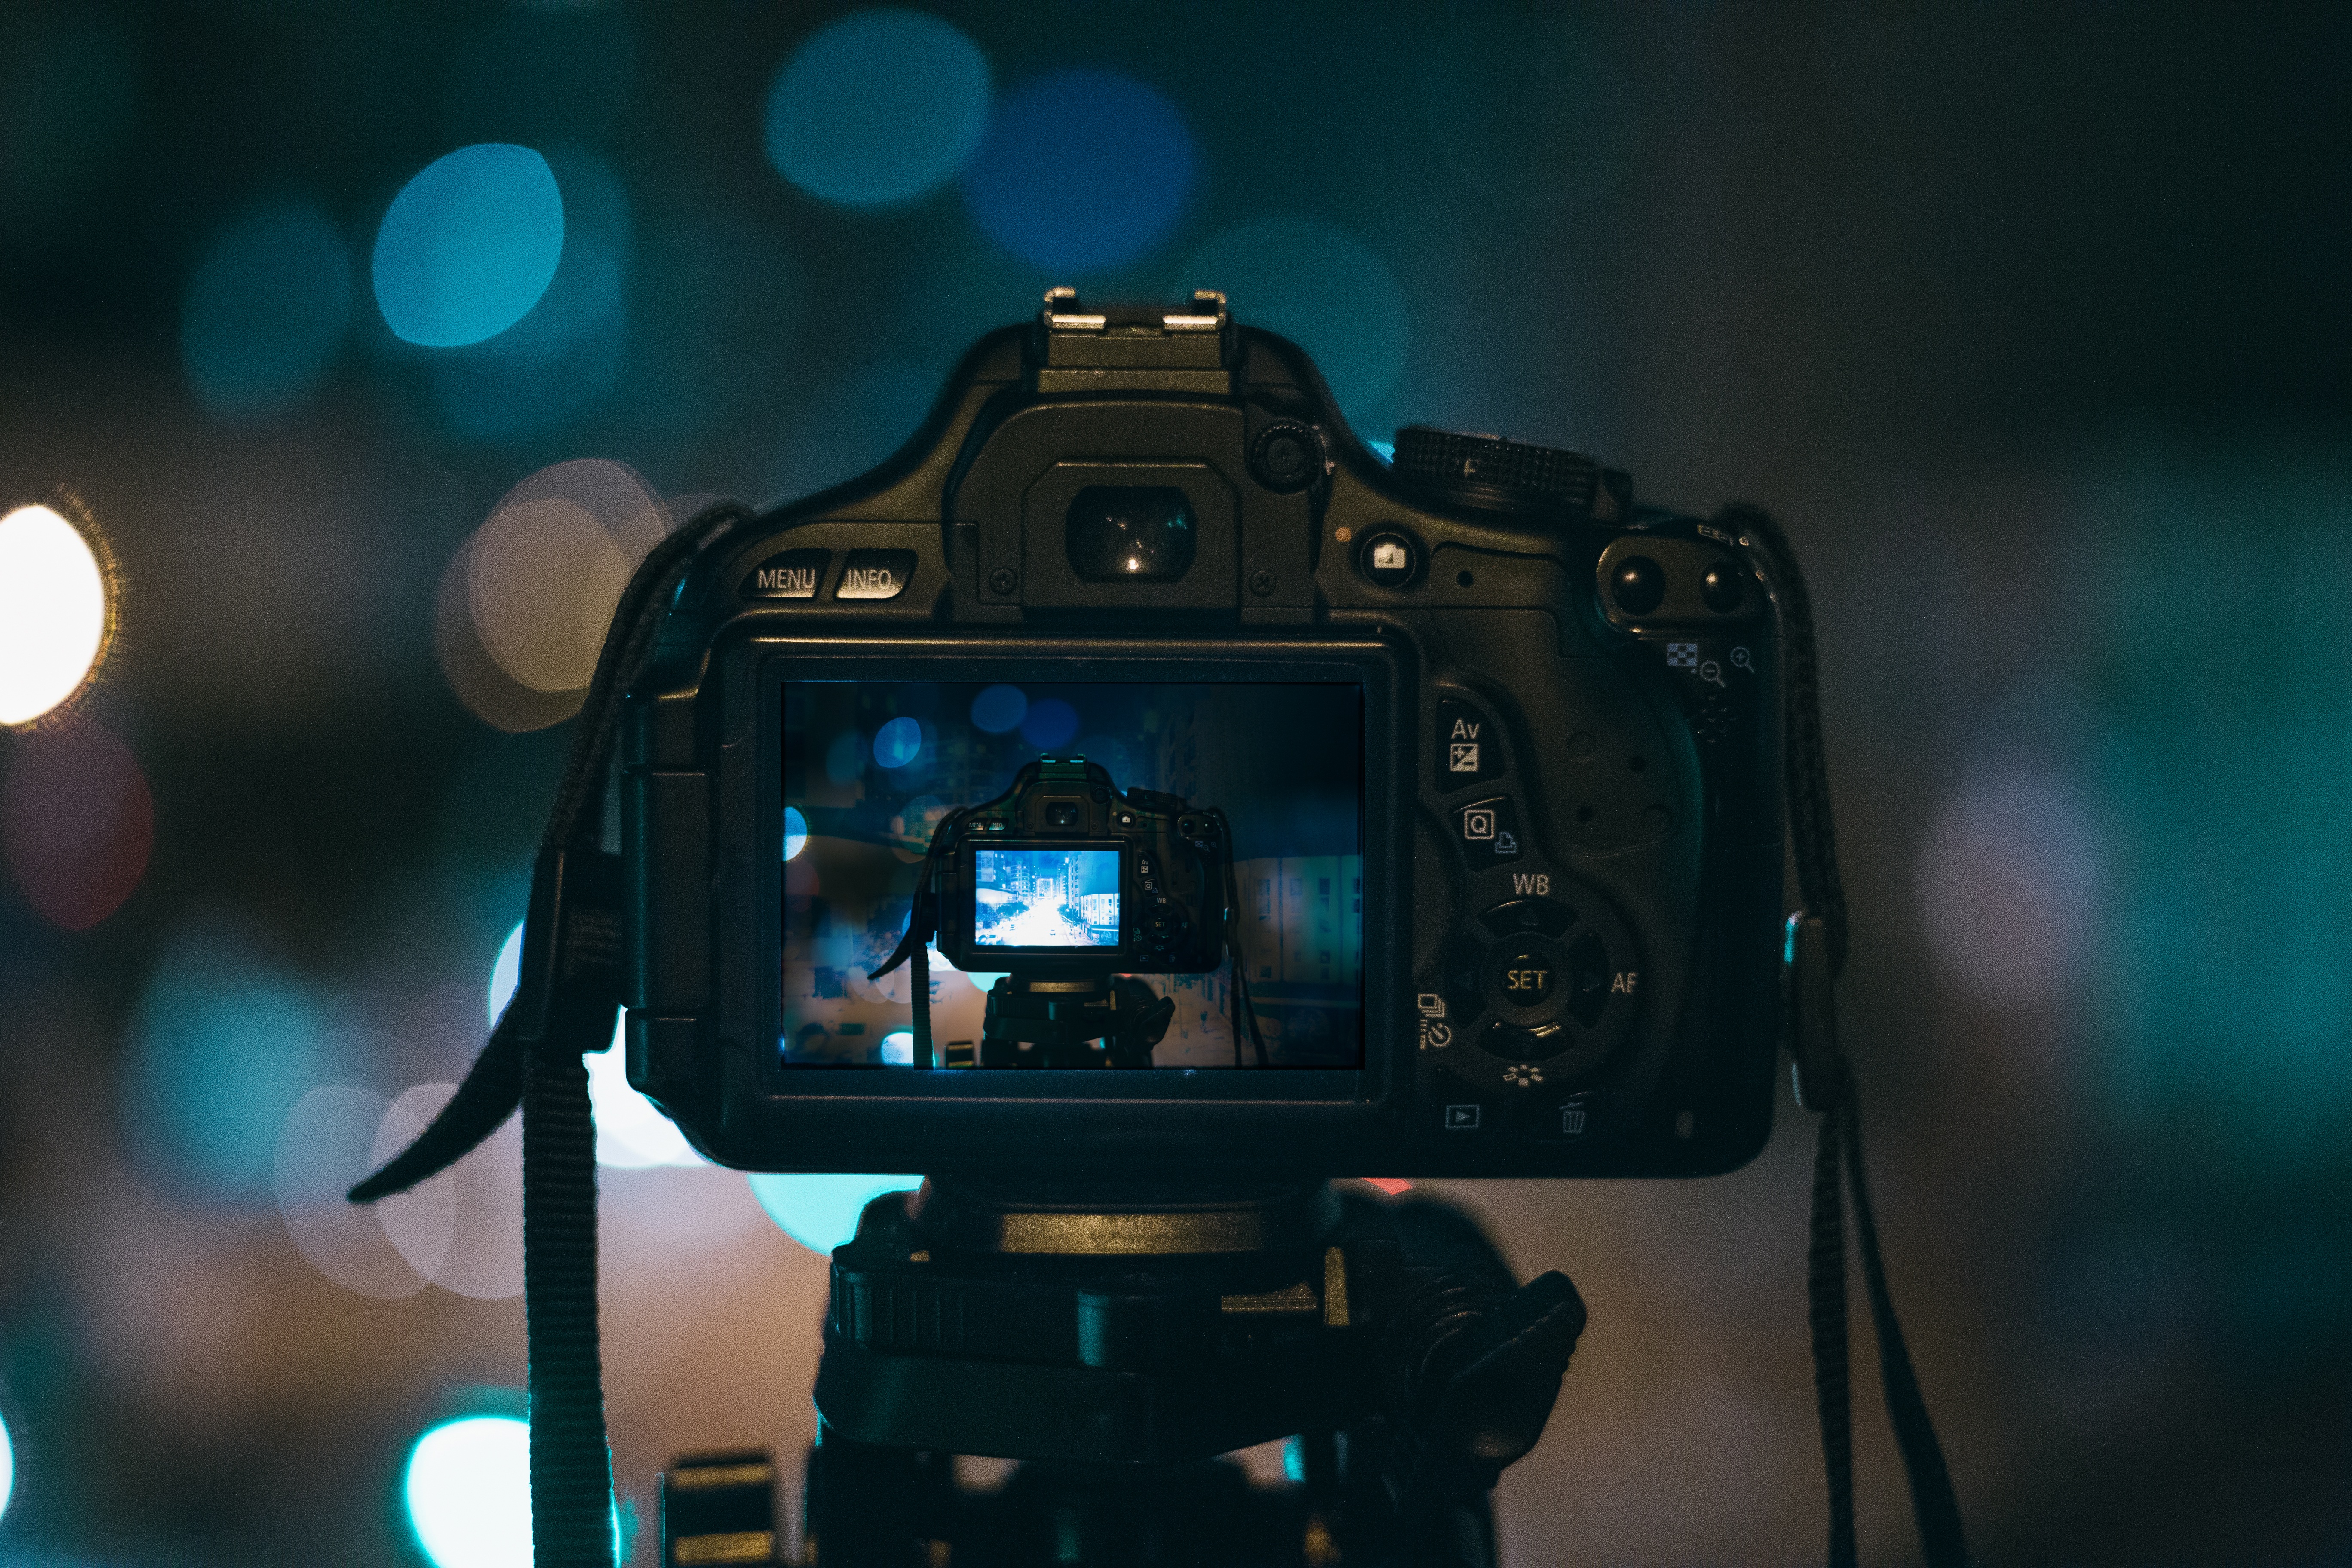
single lens reflex camera, photography, light, cameras optics, reflex camera, atmosphere of earth, camera, digital camera, digital slr, screenshot, computer wallpaper